Evaporative cooler

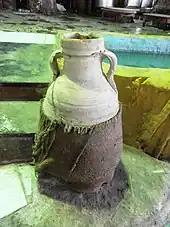
An Egyptian qullah, set in drafts to cool interiors. Porous pottery and coarse cloth maximize the area for evaporation.

An evaporative cooler (also known as evaporative air conditioner, swamp cooler, swamp box, desert cooler and wet air cooler) is a device that cools air through the evaporation of water. Evaporative cooling differs from other air conditioning systems, which use vapor-compression or absorption refrigeration cycles. Evaporative cooling exploits the fact that water will absorb a relatively large amount of heat in order to evaporate (that is, it has a large enthalpy of vaporization). The temperature of dry air can be dropped significantly through the phase transition of liquid water to water vapor (evaporation). This can cool air using much less energy than refrigeration. In extremely dry climates, evaporative cooling of air has the added benefit of conditioning the air with more moisture for the comfort of building occupants.